The Witch of Leányvár

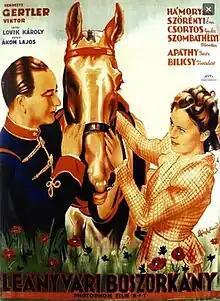

The Witch of Leányvár (Hungarian: A leányvári boszorkány) is a 1938 Hungarian comedy film directed by Viktor Gertler and starring Éva Szörényi, Gyula Csortos and Piri Vaszary. It was shot at the Hunnia Studios in Budapest. The film's sets were designed by the art director József Pán.